Johannes Møllehave

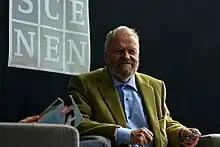
Johannes Møllehave in 2011

Johannes Volf Møllehave (4 January 1937 – 10 May 2021) was a Danish Lutheran priest, author, and lecturer.